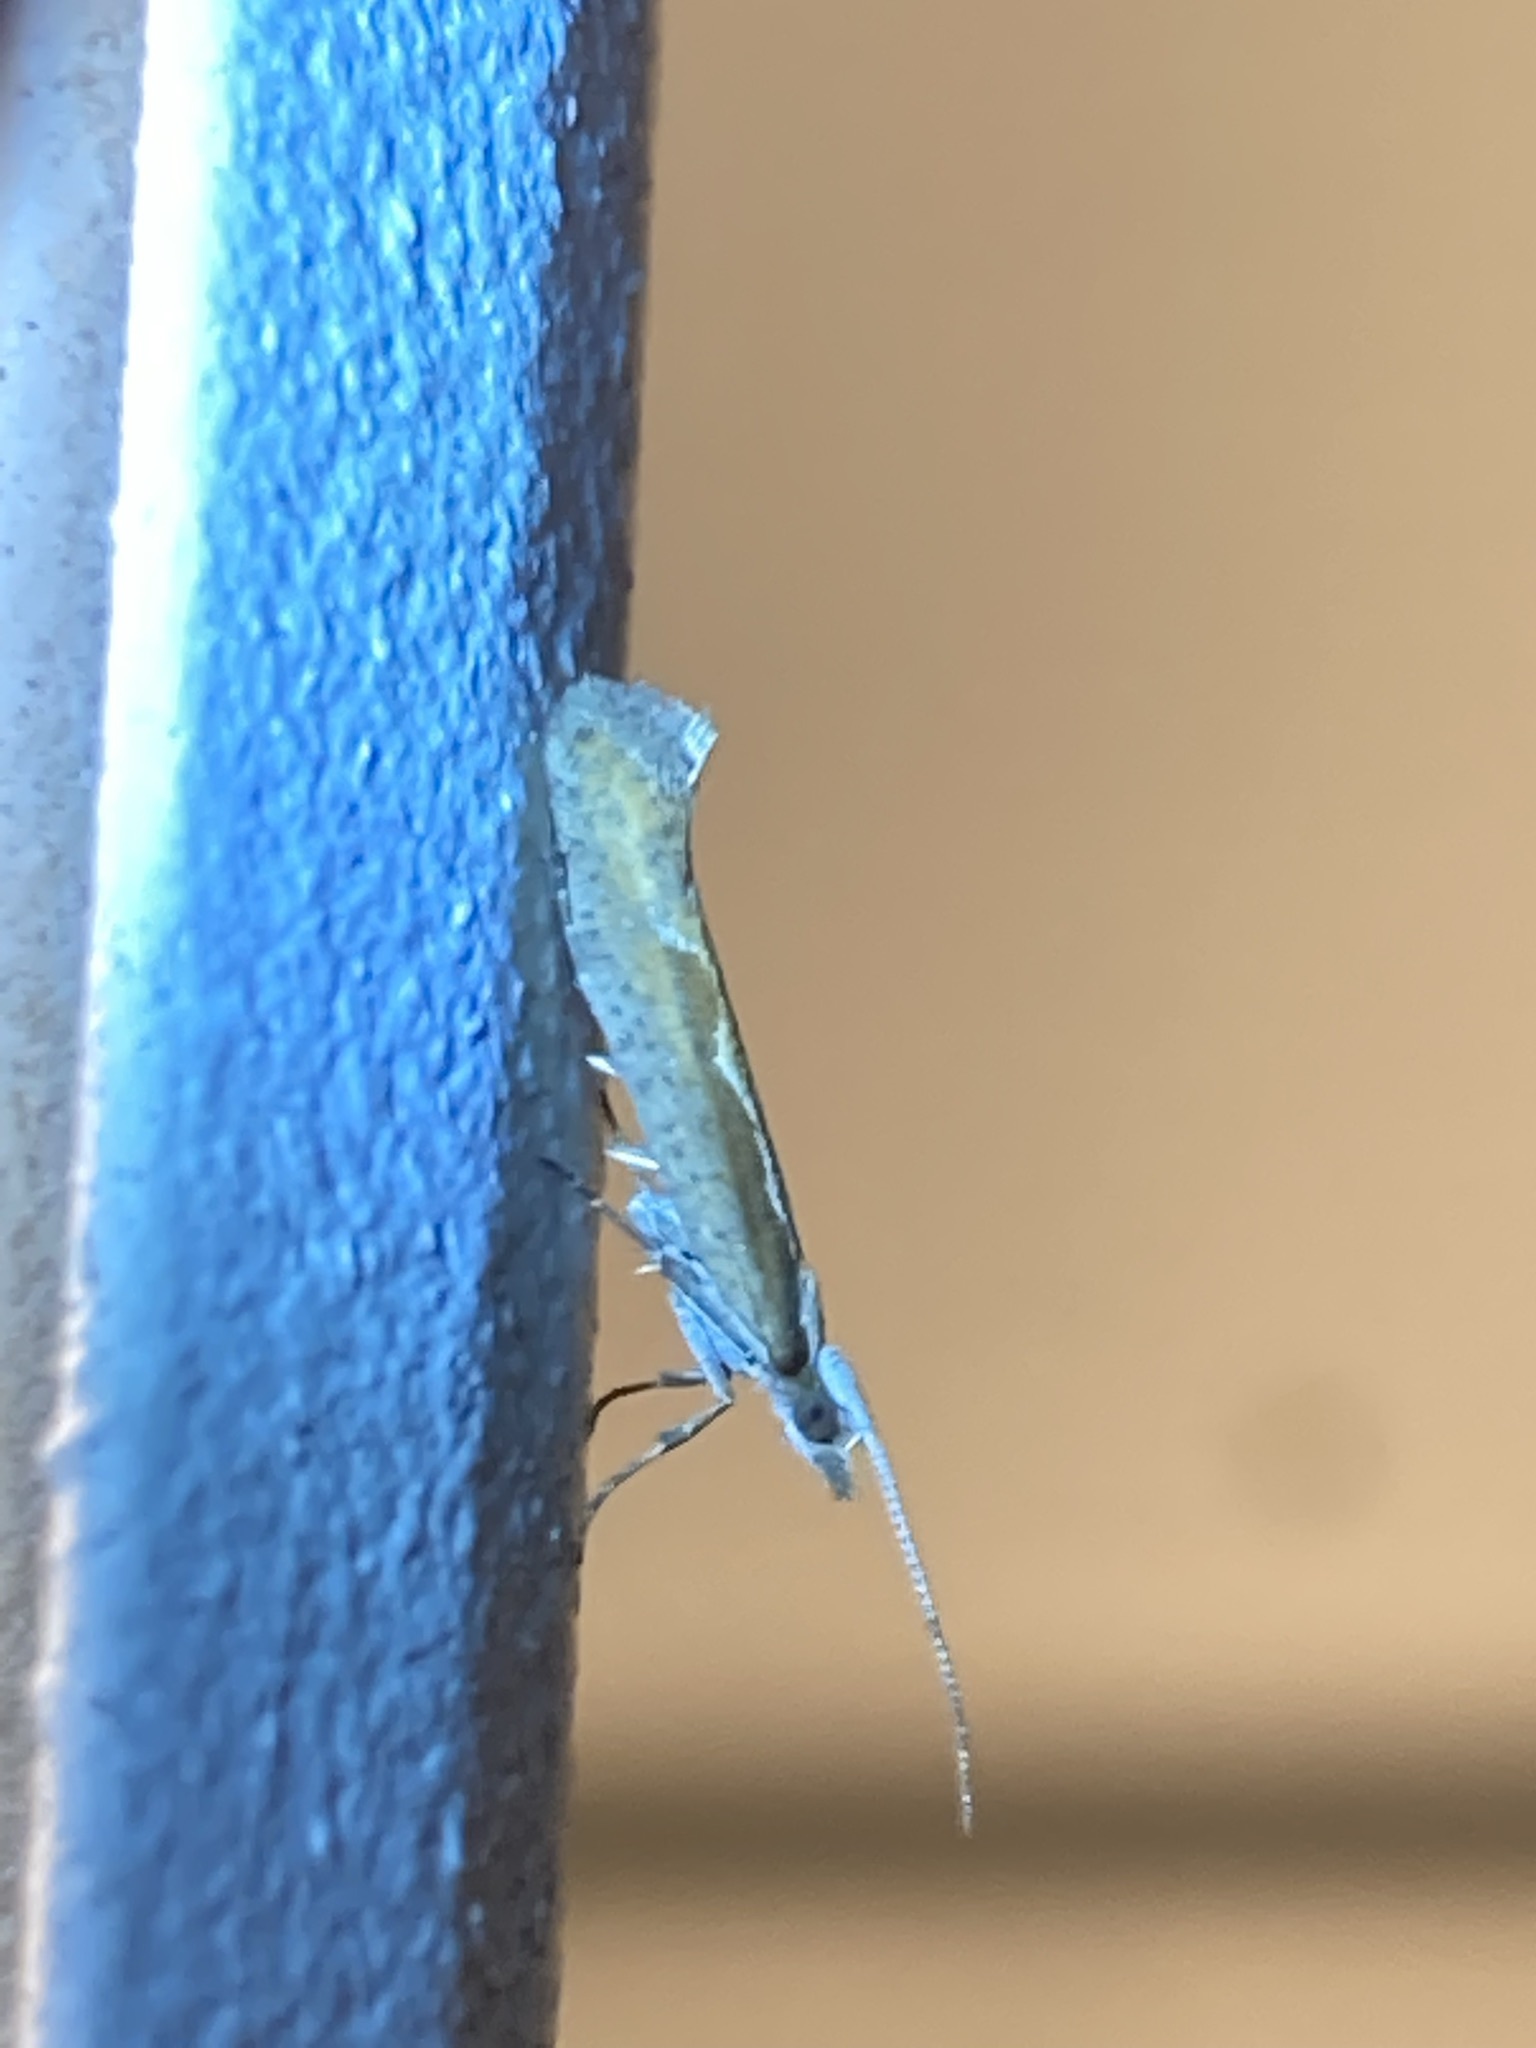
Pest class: diamondback_moth